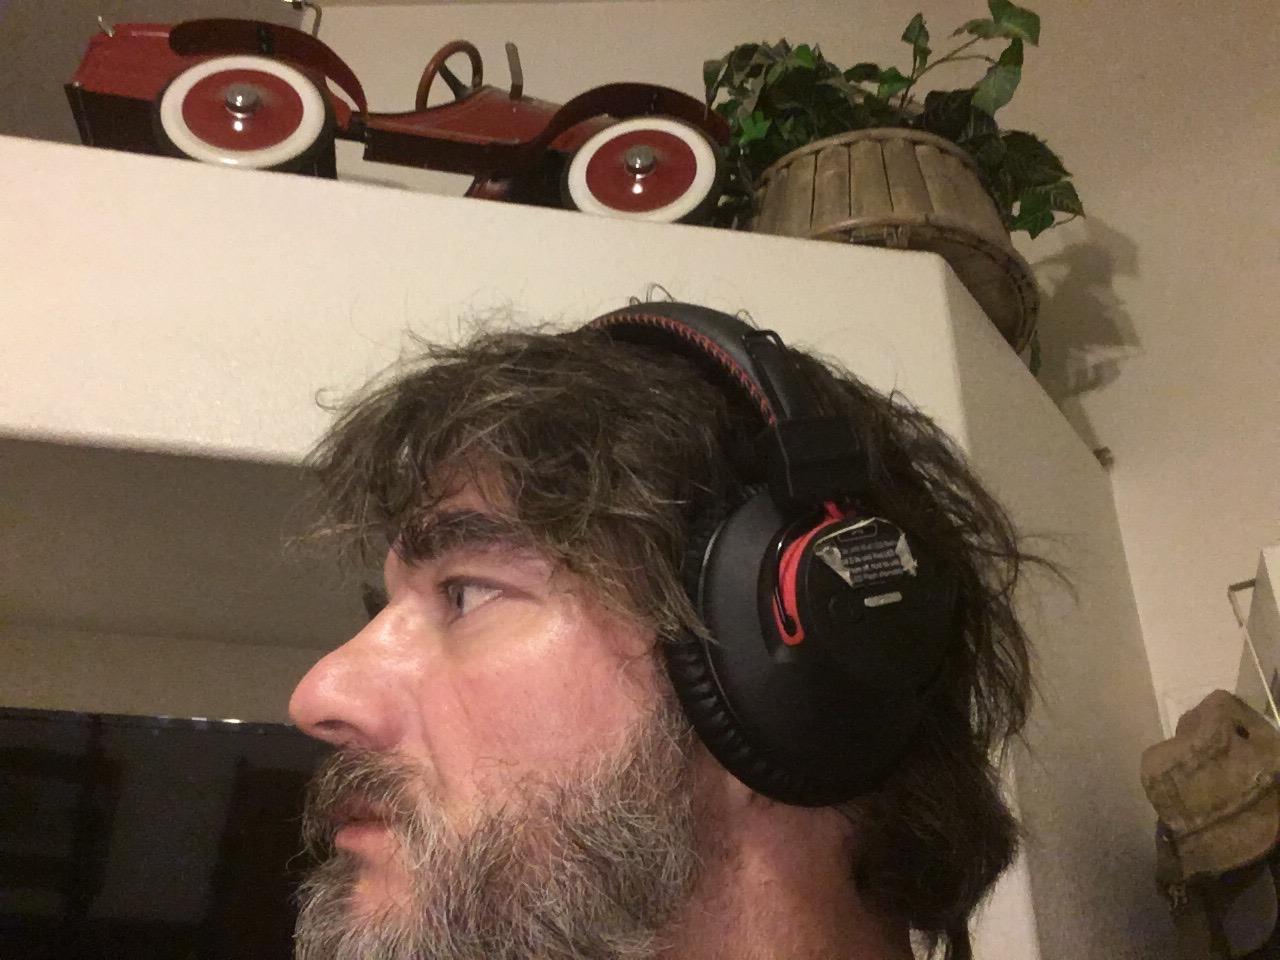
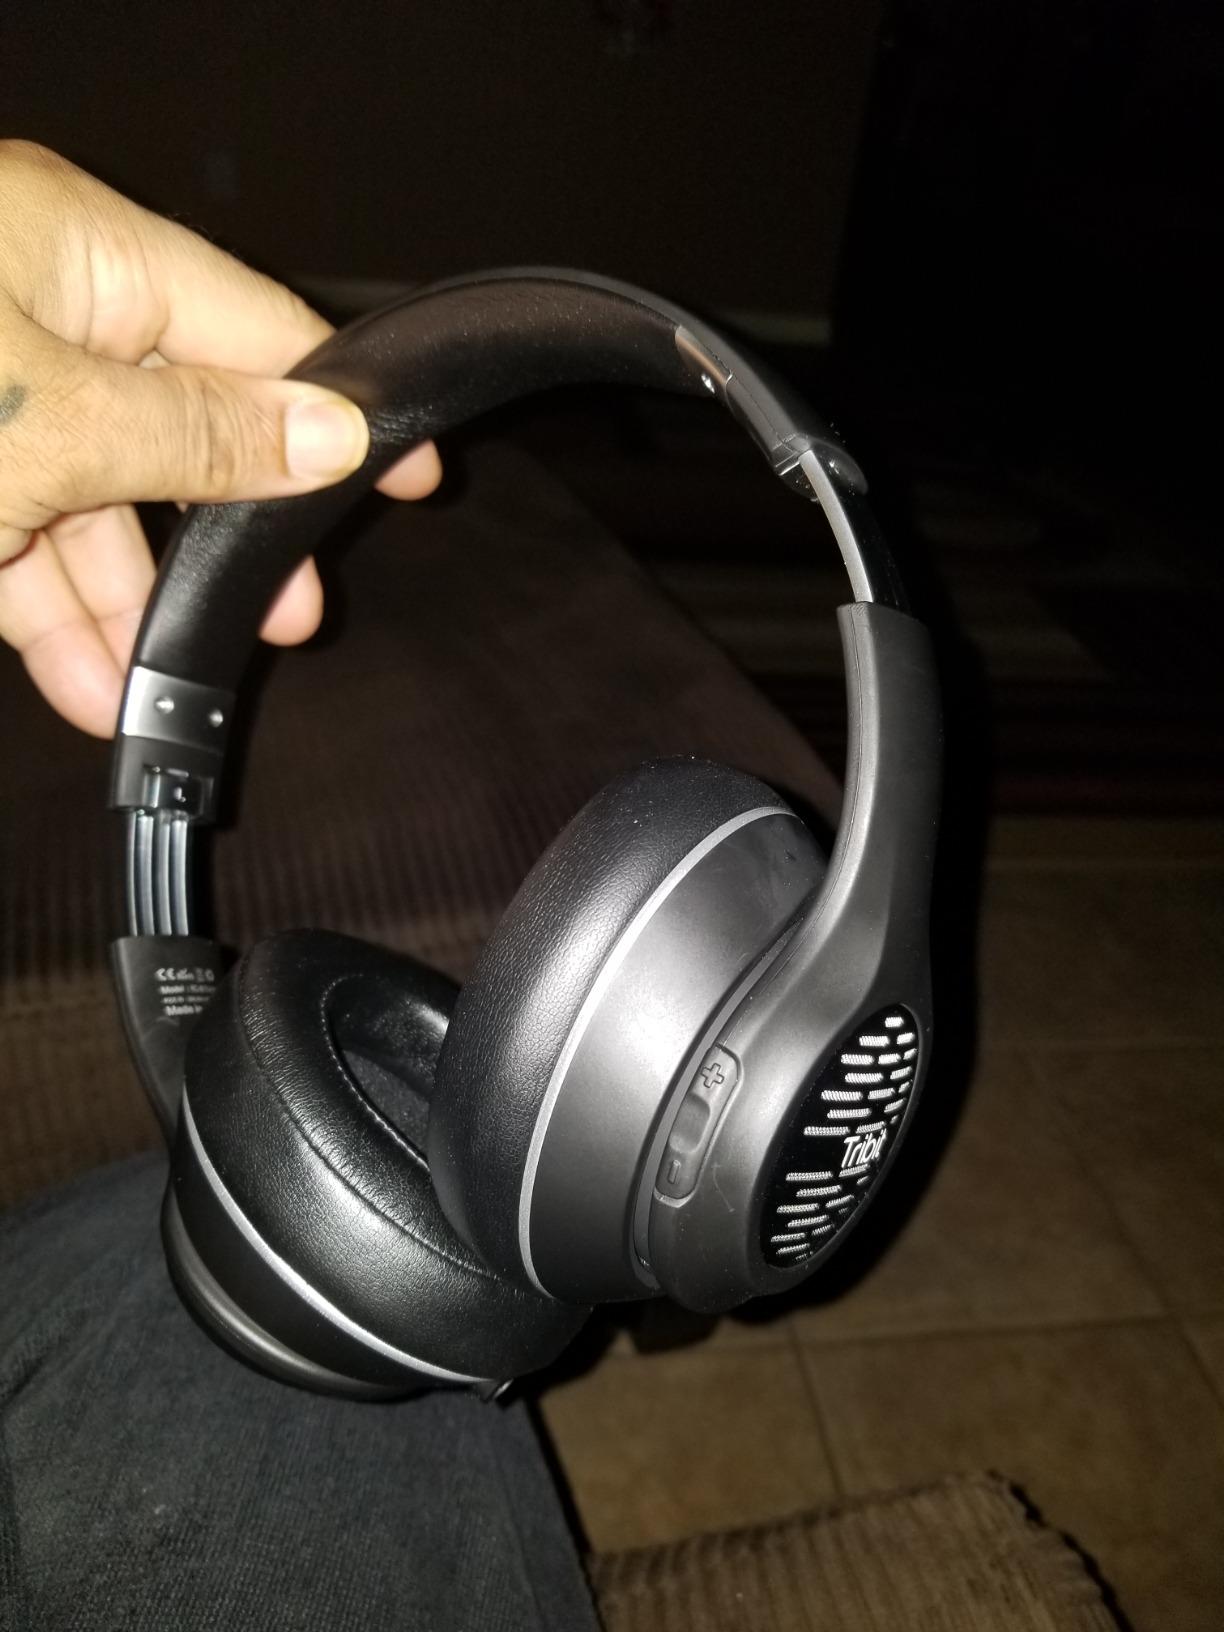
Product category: headphones
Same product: no